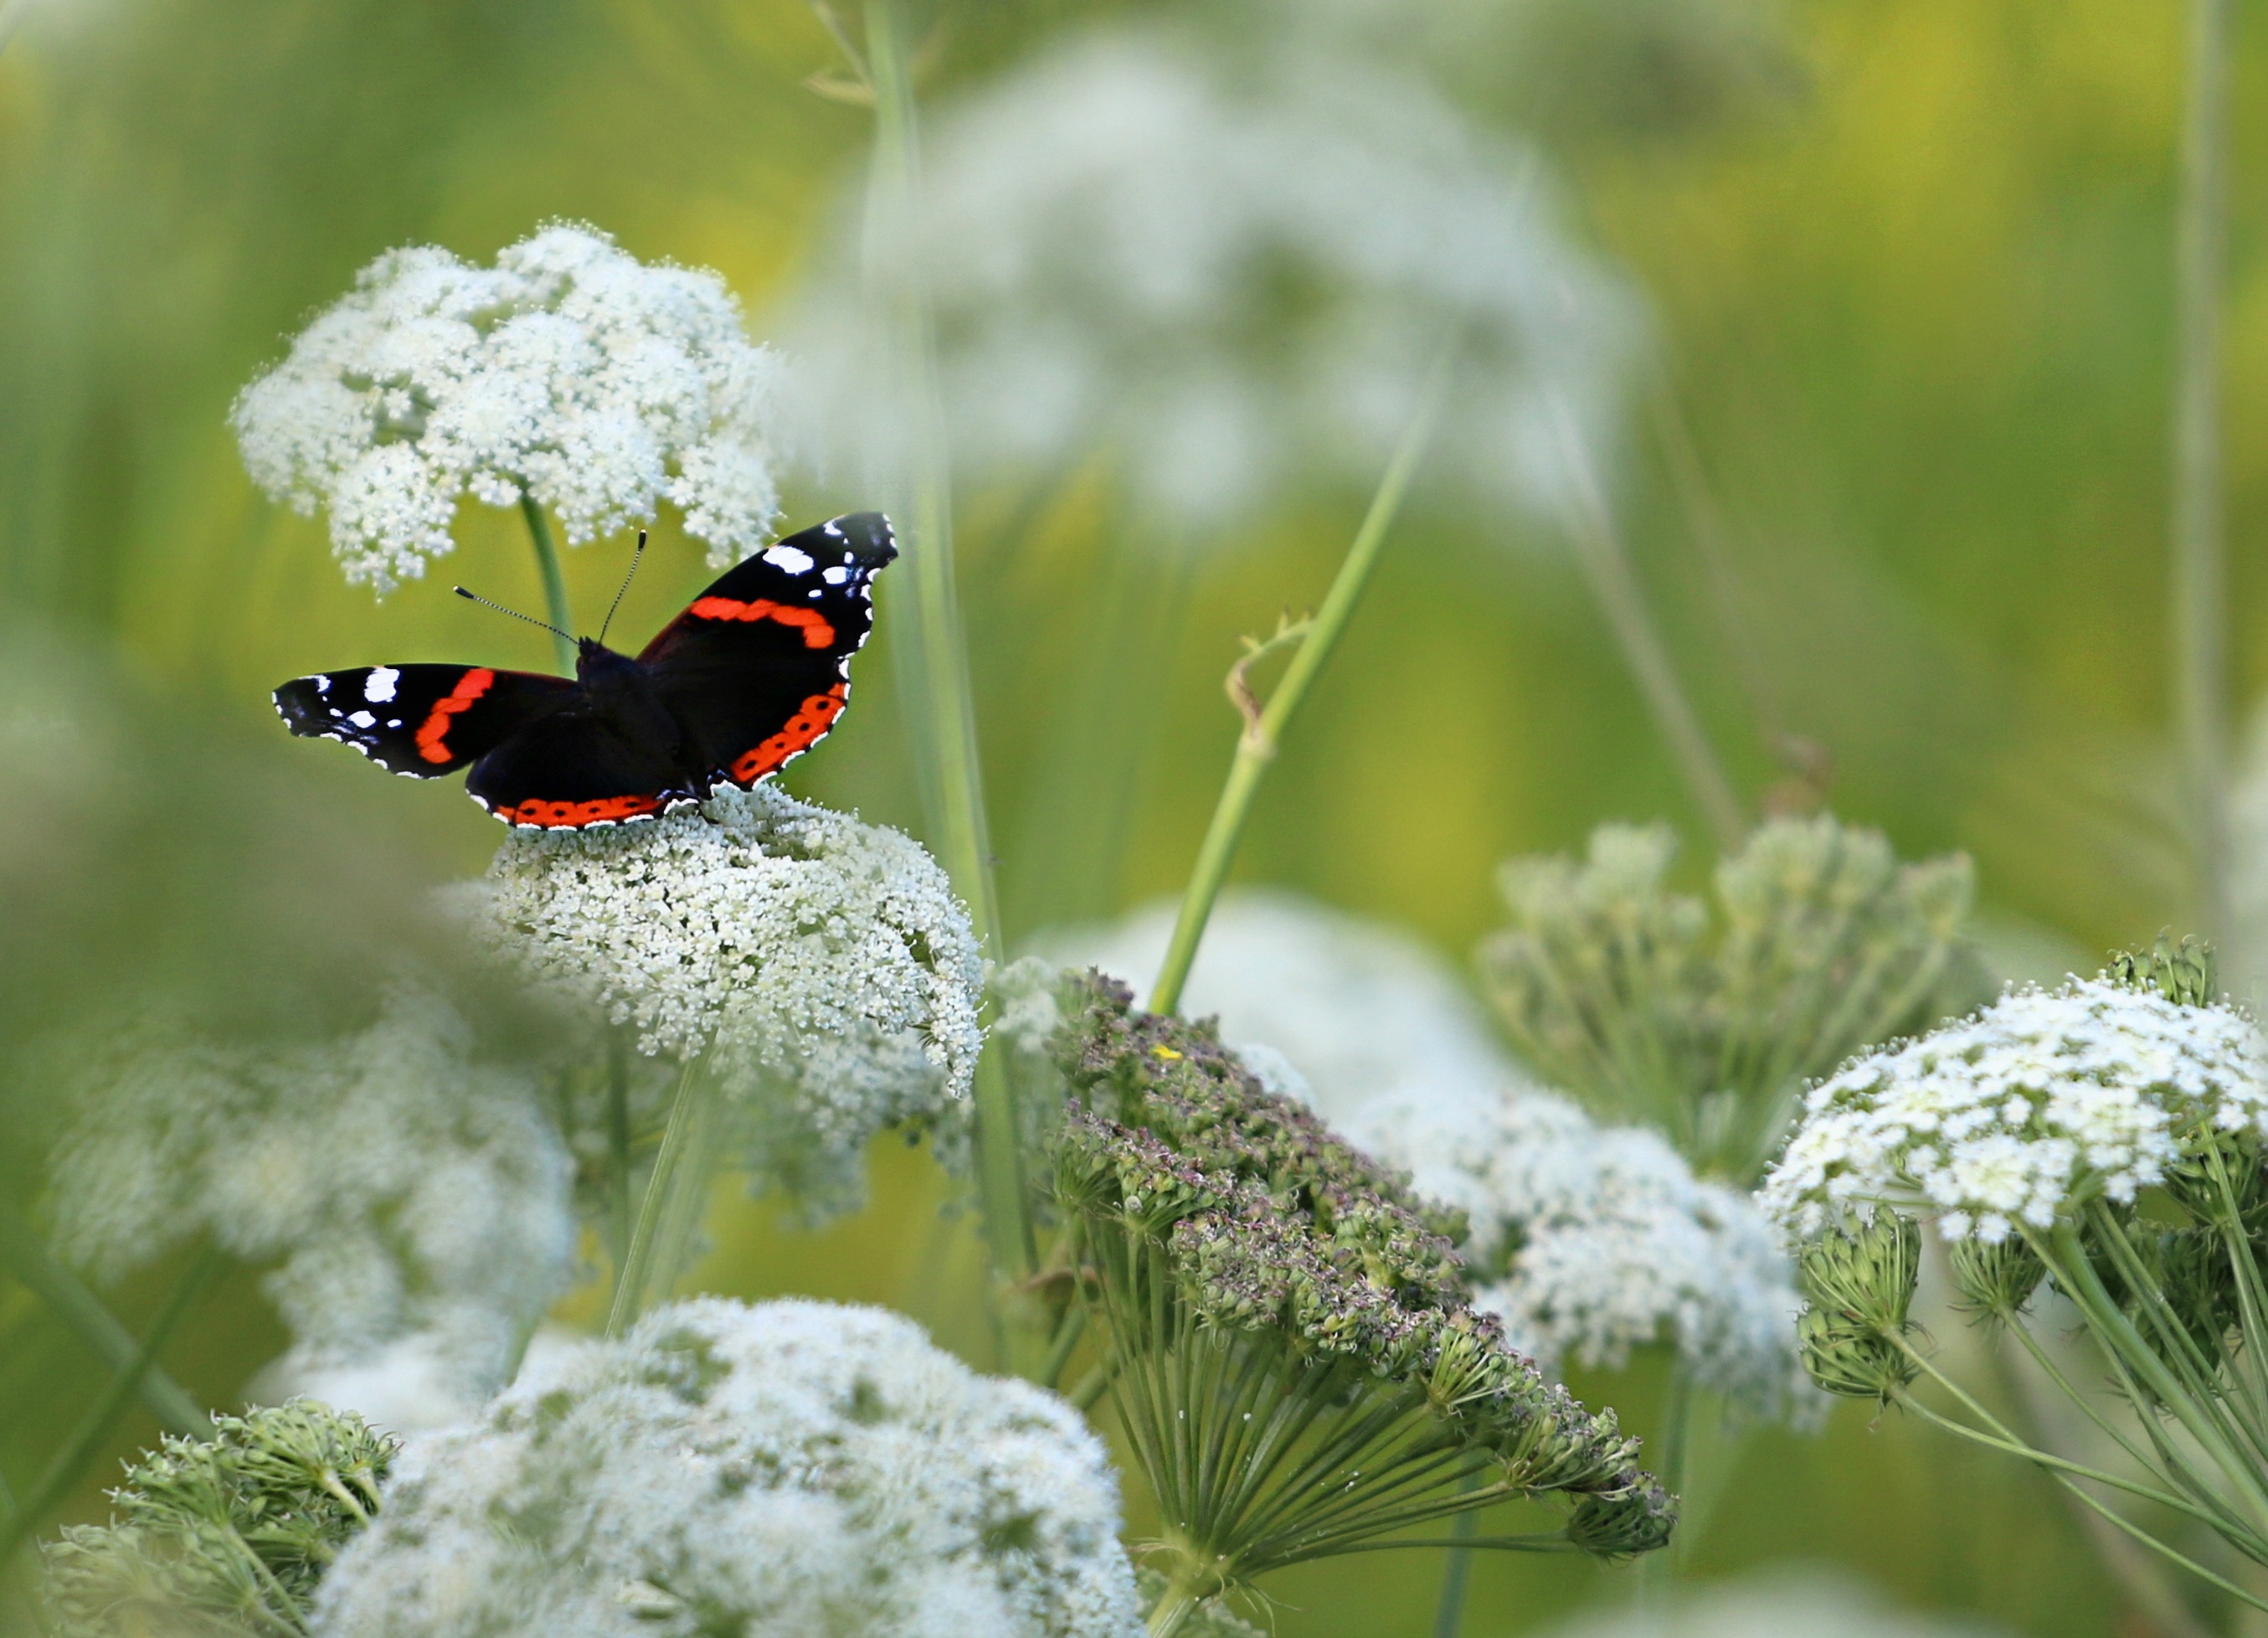
nature, branch, meadow, flower, summer, wildlife, pollen, insect, botany, butterfly, colorful, flora, fauna, invertebrate, flowers, macro photography, summer flowers, hives, moths and butterflies